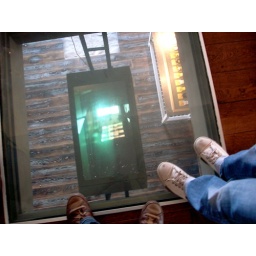
Glass hole in a floor with a screen